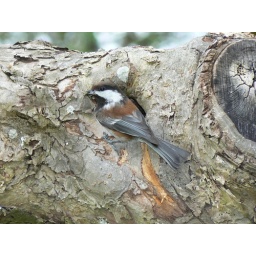
Chestnut-backed Chickadee (&lt;i&gt;Poecile rufescens&lt;/i&gt;) with a grub to feed the chicks in their apple tree home